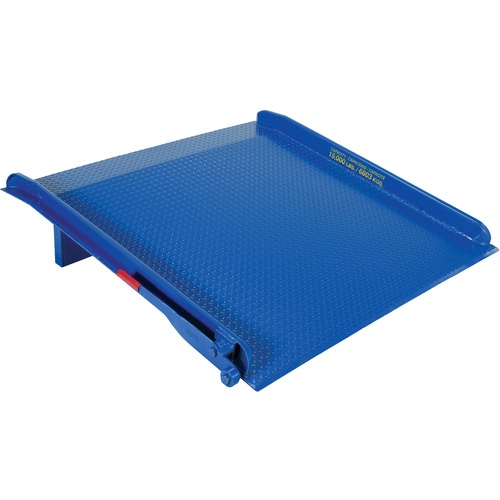
Steel Truck Dockboard 15000 lb 60W × 72L
Item #: RV54TS156072 Brand: Vestil Model #: ‎TS-15-6072 Product Specifications Type Dock Board Width ‎55-3/4″ Material Steel Service Height Range 9″ Load Capacity 15,000 lbs Deck Diamond Tread Plate Length ‎71-13/16″ Standards OSHA 1910.30(a); ANSI MH 30.2
Brand: ET02 New 2021
Category: Business & Industrial > Material Handling > Pallets & Loading Platforms